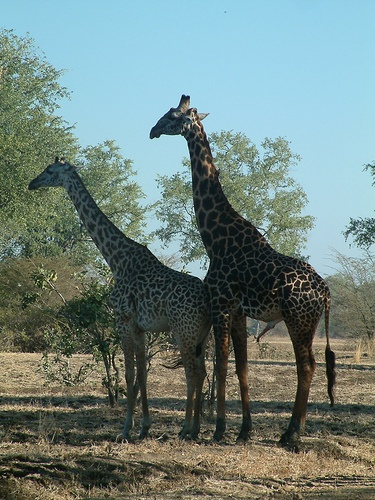
The giraffes stood together next to the bush.
Two giraffes standing in open field with trees.
Two giraffes are heading towards trees for leaves.
One giraffe is behind another giraffe on the grass.
Two giraffes stand right next to each other.